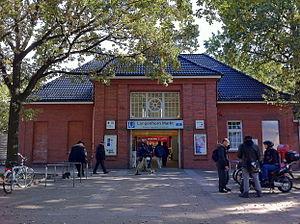
Hambourg (Langenhorn), Allemagne: Station métro Langenhorn Markt